HSV E Series

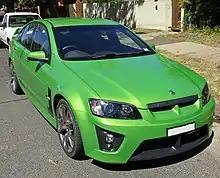
HSV GTS 307 (E Series 1)

350 Vauxhall VXR8s per year were scheduled for official importation into the UK, at a price of £35,105. The LS3 V8 is particularly popular among tuners in the US, so performance parts are widely available. A supercharger kit was available, which increased the power output to . The supercharged Bathurst edition VXR8 was reviewed on "Top Gear", and its power-lap time was 1 min 26.3 seconds, a similar time to the old BMW M5 E60.